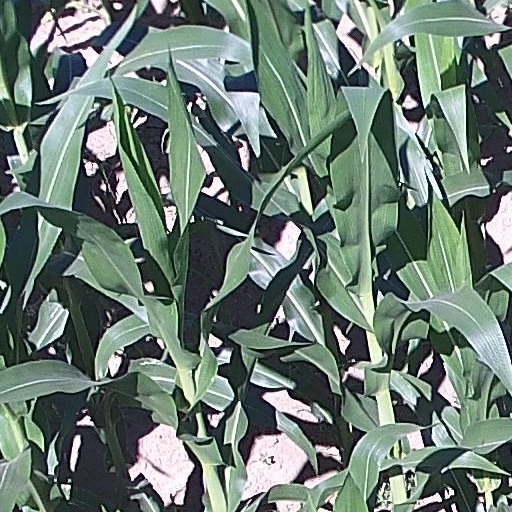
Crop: maize; corn